Music of Cuba

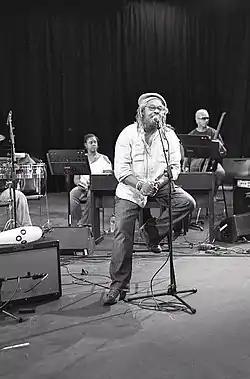
Cuban bandleader and musician Juan de Marcos González

According to Olavo ALén: "During the 1950s, Chachachá maintained its popularity thanks to the efforts of many Cuban composers who were familiar with the technique of composing "danzones" and who unleashed their creativity on the Chachachá", such as Rosendo Ruiz, Jr. ("Los Marcianos" and "Rico Vacilón"), Félix Reina ("Dime Chinita," "Como Bailan Cha-cha-chá los Mexicanos"), Richard Egűes ("El Bodeguero" and "La Cantina") and Rafael Lay ("Cero Codazos, Cero Cabezazos").